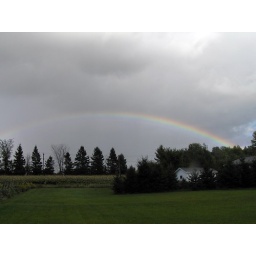
Rainbow in the sky east of my house